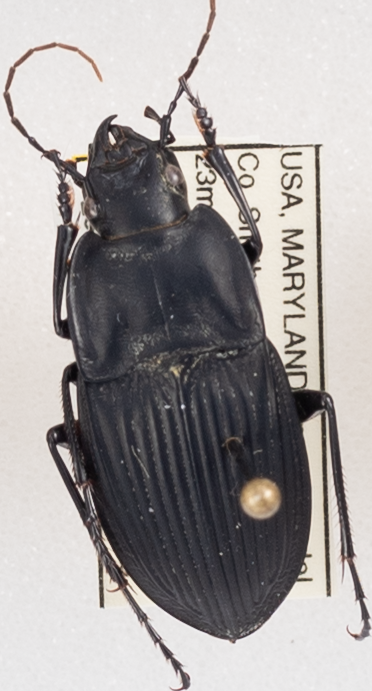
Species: Dicaelus dilatatus dilatatus
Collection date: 2019-06-13
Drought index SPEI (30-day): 0.072
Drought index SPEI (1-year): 2.09
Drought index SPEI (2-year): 2.01